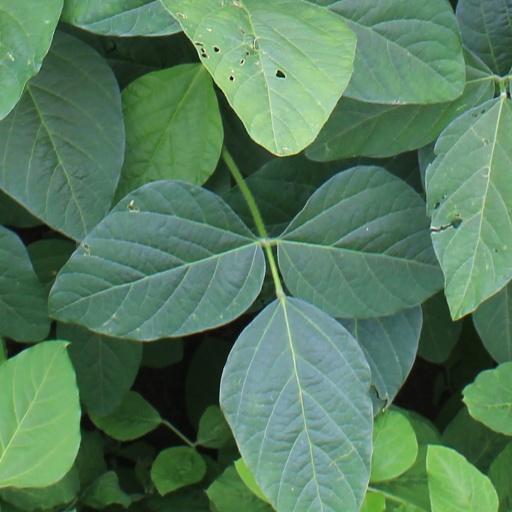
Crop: soybean